Murder of Raymond Codling

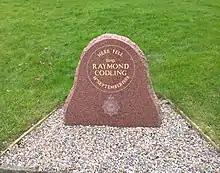
Memorial stone dedicated to Codling at Birch Services

Raymond Anthony Codling was an inspector with Greater Manchester Police who was murdered at Birch Services on the M62 motorway near Heywood, Greater Manchester, in 1989.